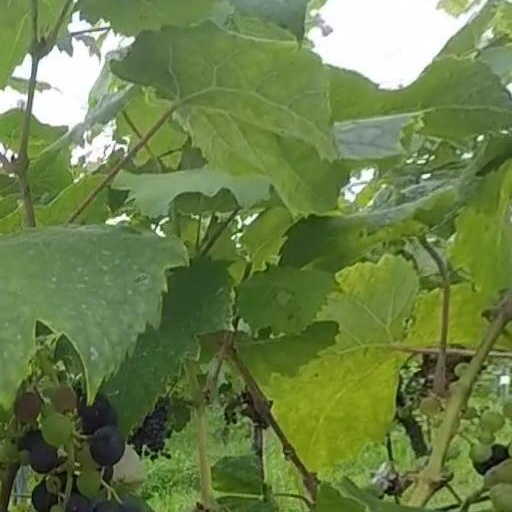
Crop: grape